Mo Mowlam

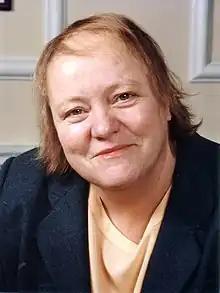
Official portrait, 1999

Marjorie "Mo" Mowlam (18 September 1949 – 19 August 2005) was a British Labour Party politician. She was the Member of Parliament (MP) for Redcar from 1987 to 2001 and served in the Cabinet of Tony Blair as Secretary of State for Northern Ireland, Minister for the Cabinet Office and Chancellor of the Duchy of Lancaster.